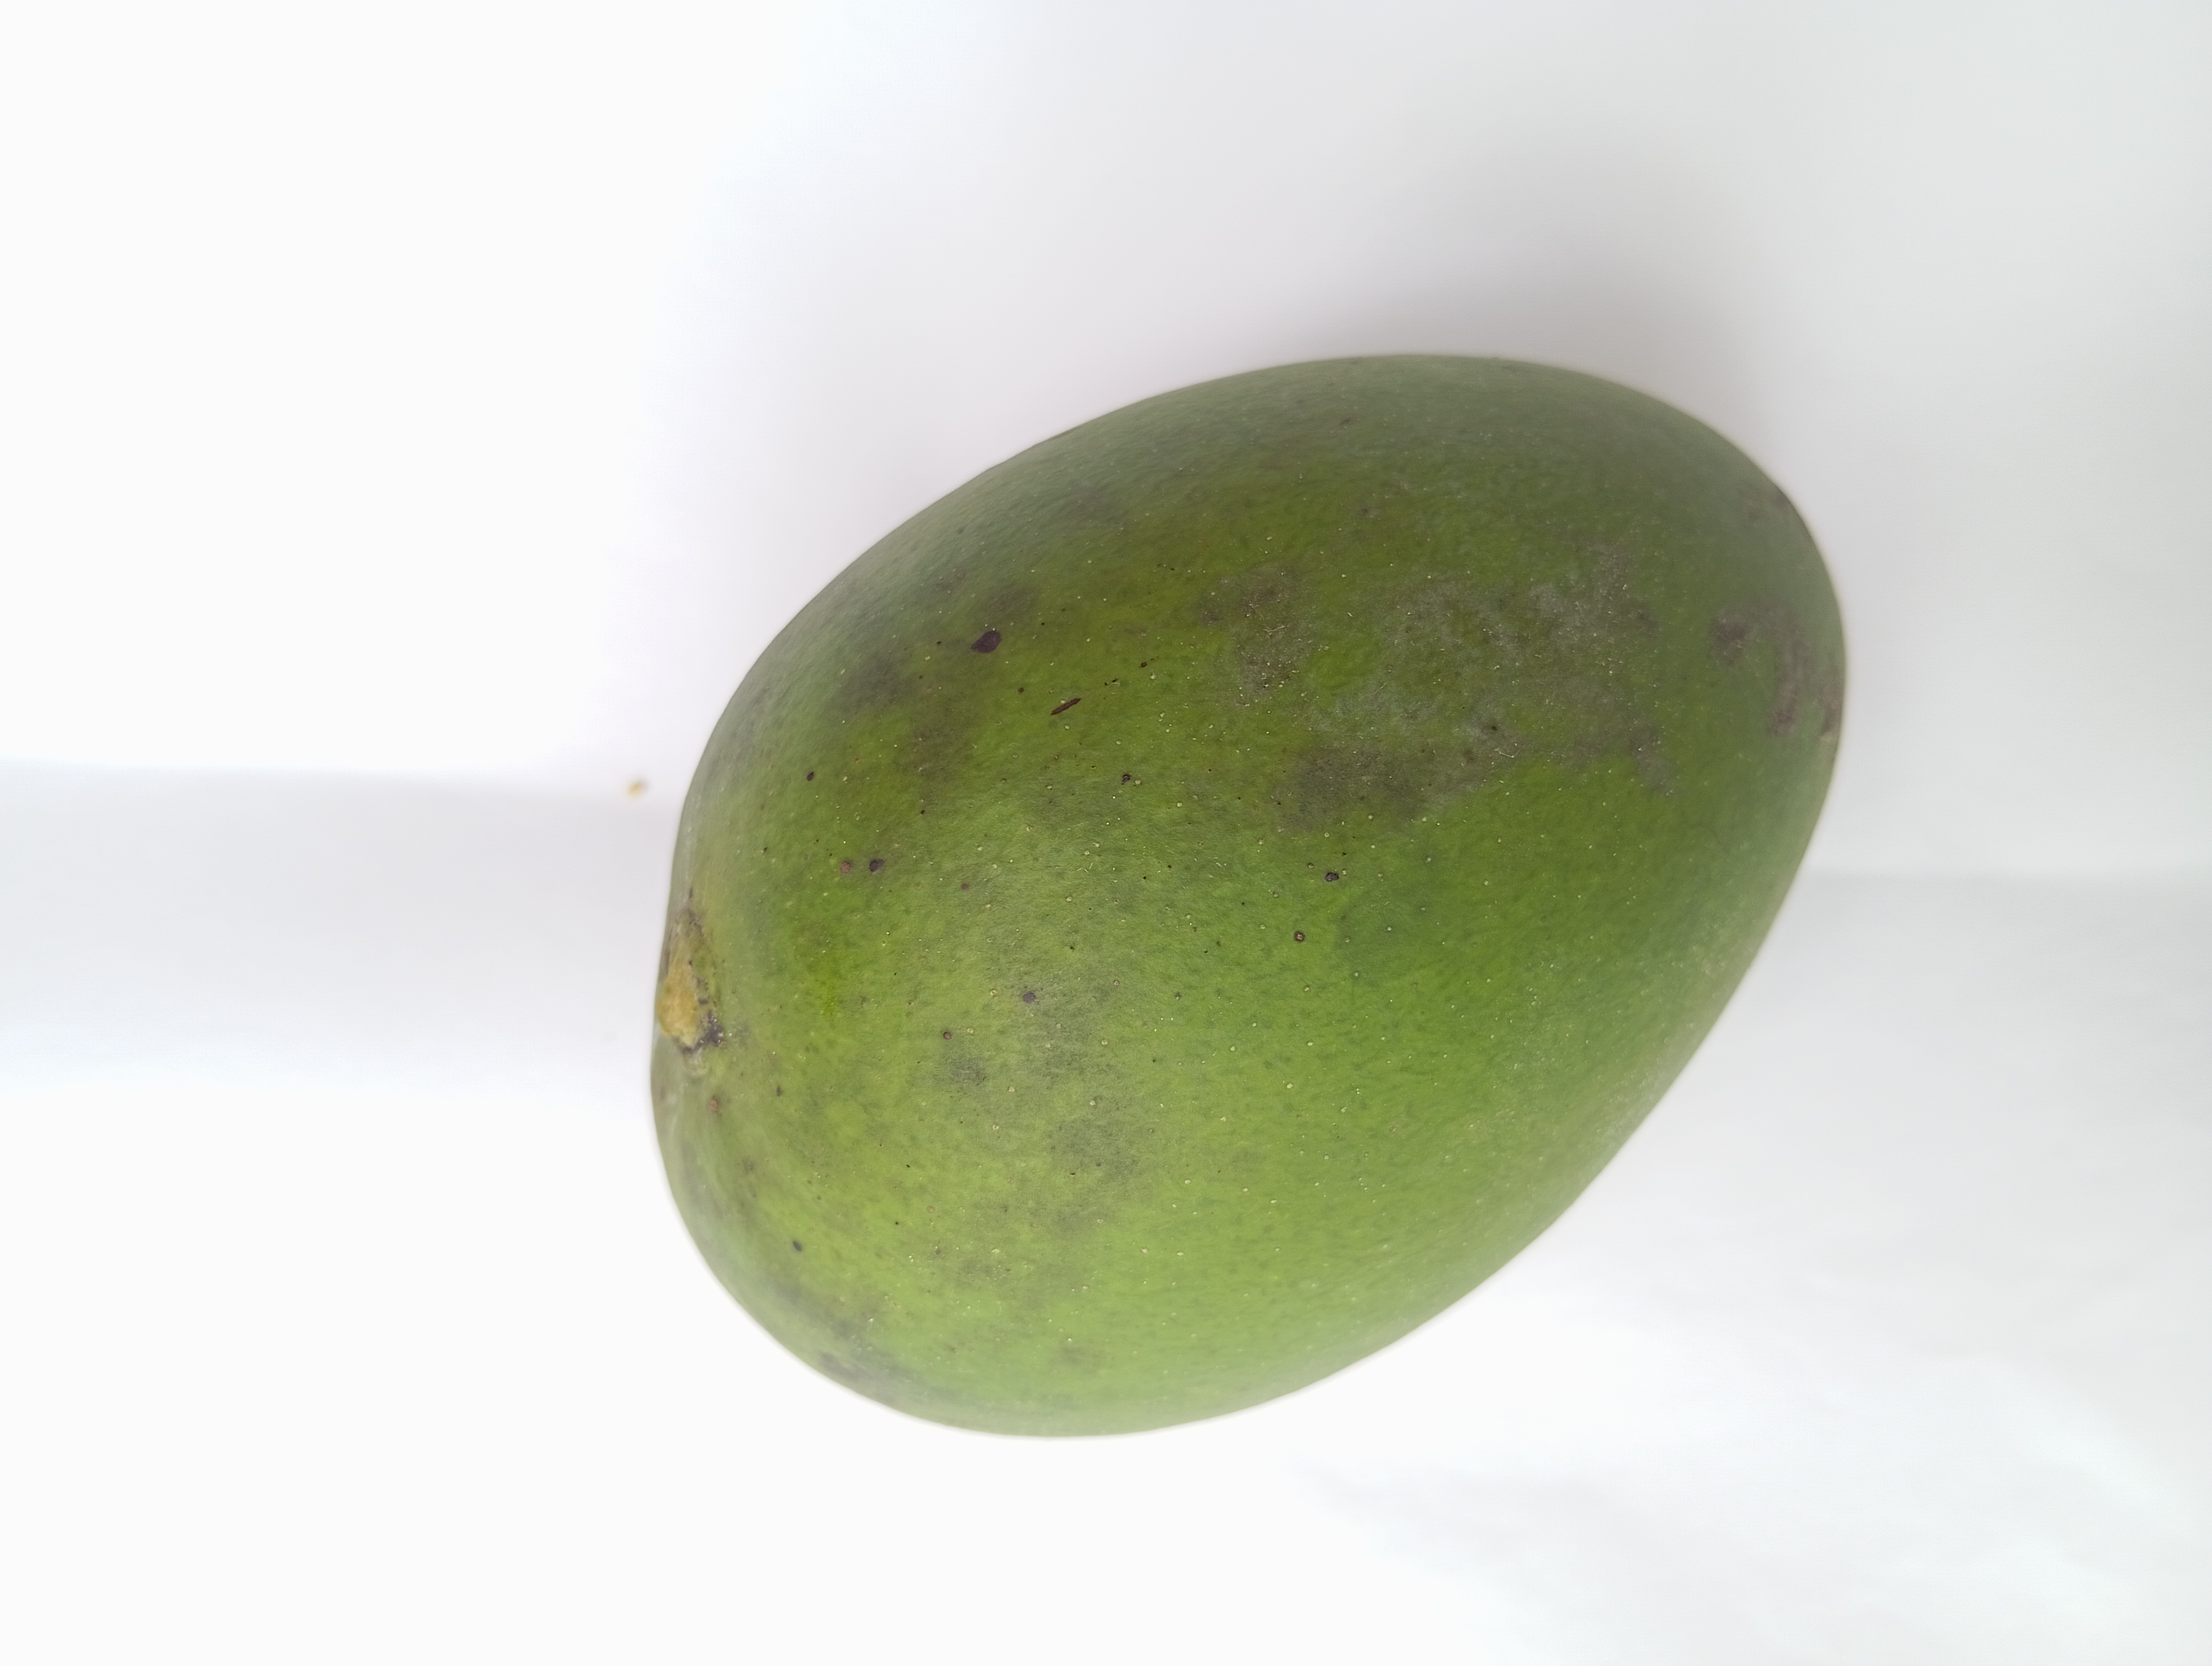
Mango variety: Harivanga